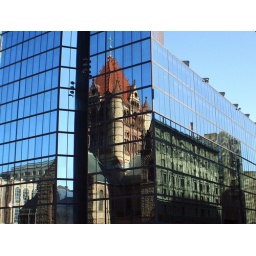
The old church mirrors in the John Hancock building in Boston Ma.